Waibaidu Bridge

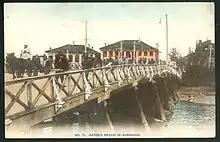
Wooden Garden Bridge.

Wills brought capital into China and invested in infrastructure that benefited Chinese and foreigner alike. He invested $12,000 in the 450-foot span (complete with drawbridge), and naturally charged a crossing fee. According to Henriot, "The investment made was to be repaid by a fee charged on all vehicles and passers-by at a rate of 5 taels per year for a horse-cart and one tael for a pedestrian". "The bridge was open to anyone who could pay the small toll, a 'thing hateful to the Shanghai public.'" Both Chinese and foreigners paid this toll, but as with many goods and services in Shanghai, foreigners paid on credit – thus the impression on the part of many Chinese that foreigners passed free." In 1863, when the British and American Settlements merged, the rate was doubled, causing serious protests by the Chinese population. The local population regarded Wills' toll policy as yet another of many restrictions for Chinese people by foreign powers. They responded with protest and boycotted the bridge, and Cantonese merchants opened new ferry services across Soochow Creek." Zhan Re, from Guangdong, established a free ferry near today's Shanxi Road intersection. One letter to the editor of the "Shenbao" newspaper in 1872, expressed outrage that the Chinese had to pay a toll to cross Wills' bridge while foreigners were exempted. Another suggests that the owner of the bridge is certainly "one conversant with profit". According to Barbara Mittler, "This turned out to be untrue, however: the Municipal Council was paying a yearly fee to Wills for foreign users." According to Pott, "The company made a great profit from the tolls collected from those using the bridge, and claimed it had received a charter from the "Taotai" (Chinese:道台 pinyin: daotai) giving it a right to this monopoly for 25 years. The public, however, protested, and denied the authority of the "Taotai" to grant any such charter." Wills soon became a wealthy person, but died on 9 September 1857 at sea on board the P&O steamer "Bengal".